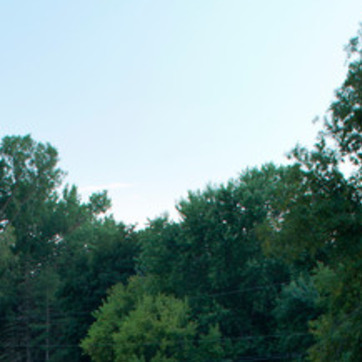
Material: sky